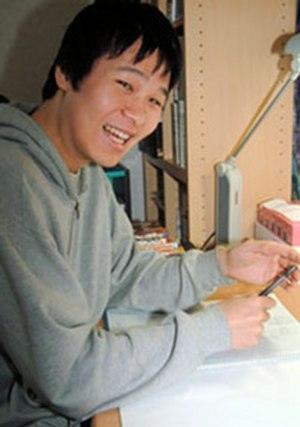
Naoshi Komi, né le 28 mars 1986, est un mangaka japonais. Il réalise plusieurs one shot avant de commencer sa première série, Double Arts, en 2008. Entre 2011 et 2016, il publie son oeuvre Nisekoi.